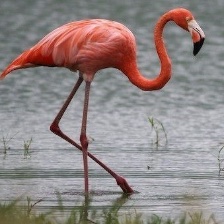
Species: AMERICAN FLAMINGO
Scientific name: PHOENICOPTERUS RUBER